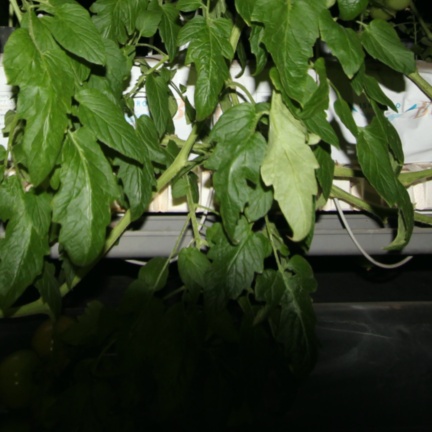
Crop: tomato